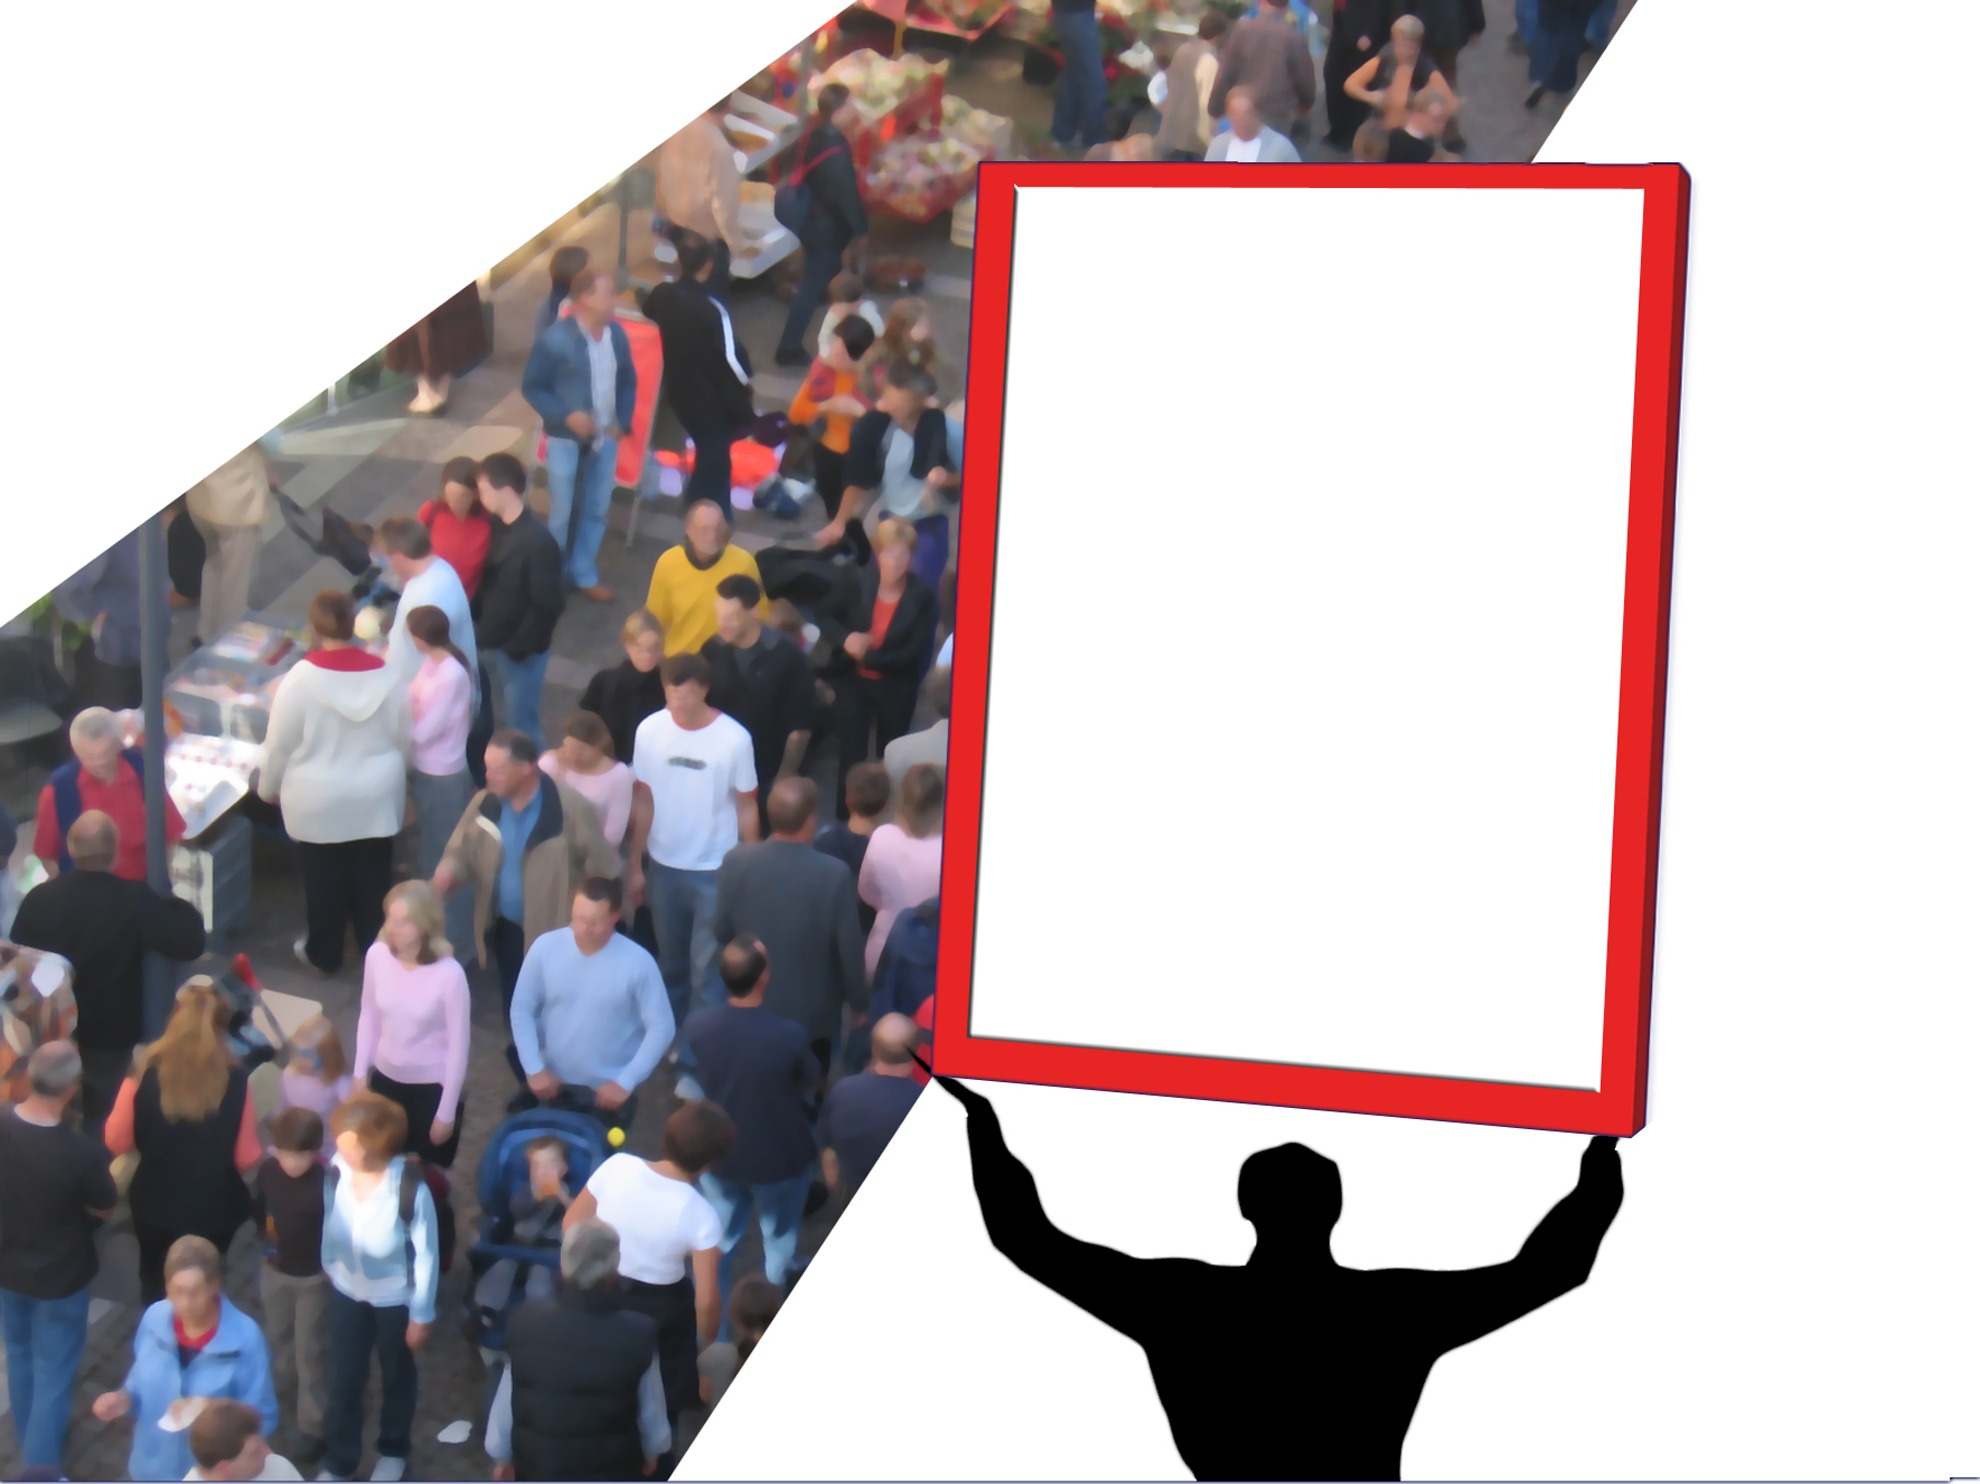
group, community, human, brand, shield, silhouettes, population, presentation, personal, statistics, quantitative, group of people, percentage